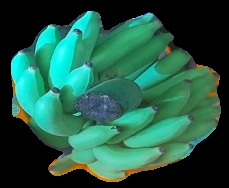
Variety: elakki-bale
Grade: grade2